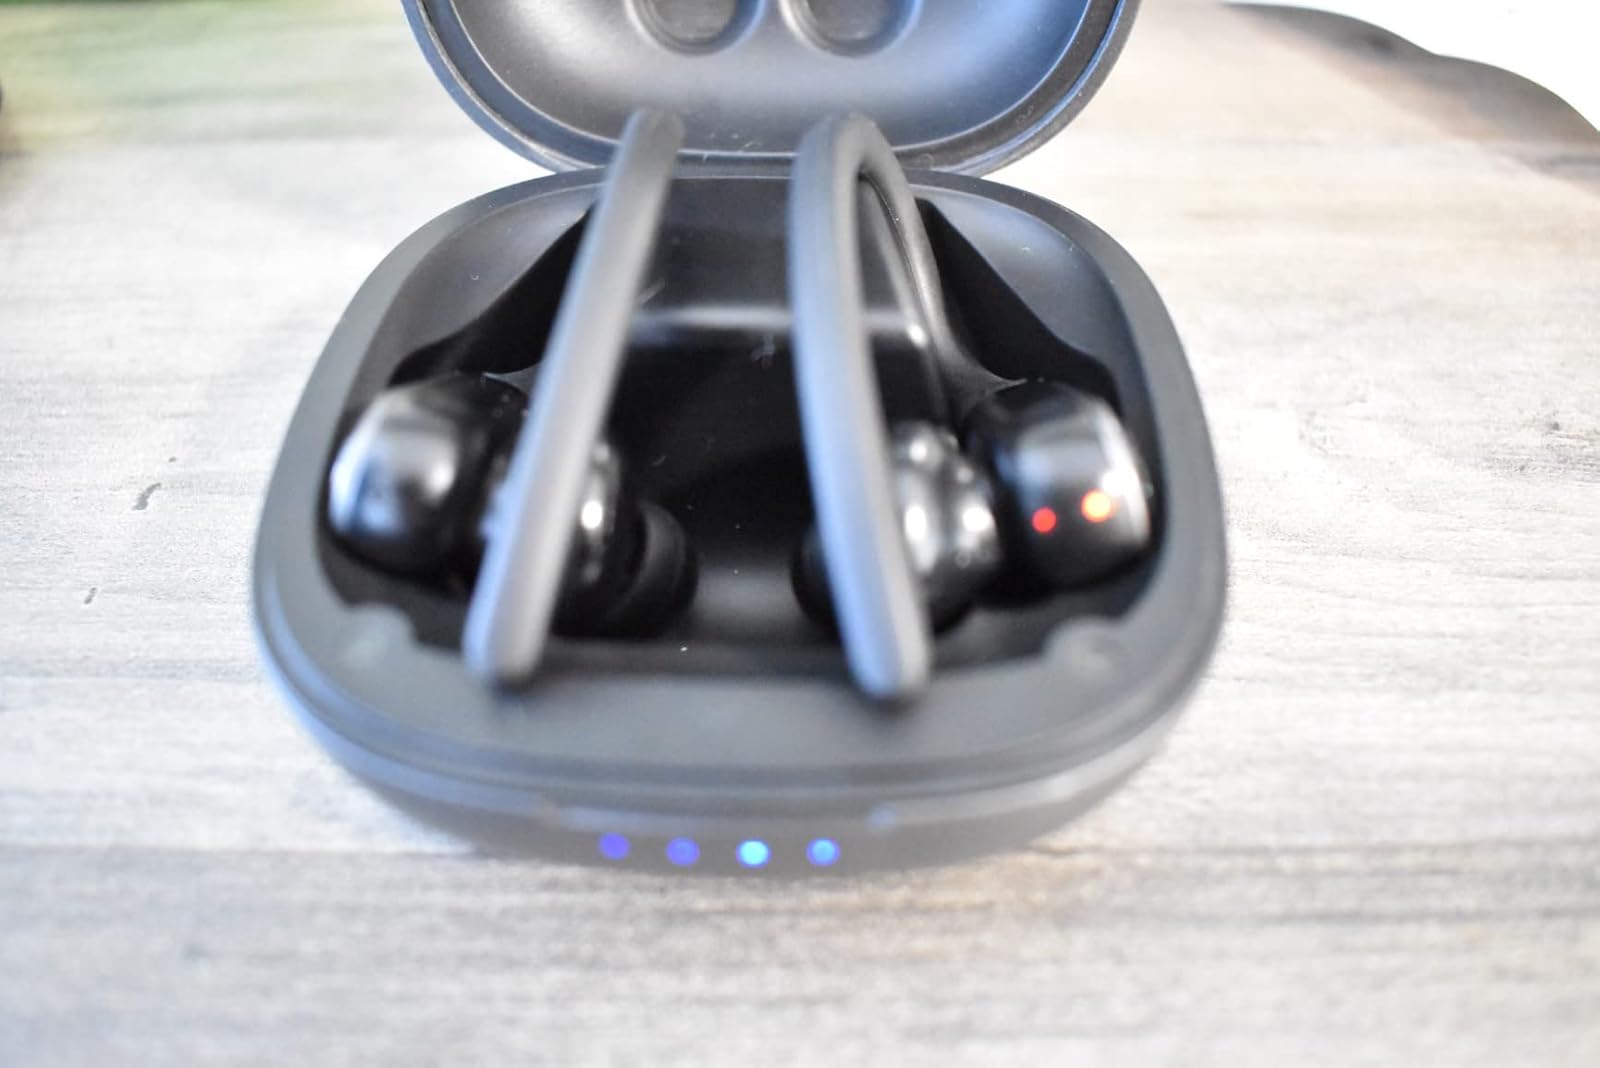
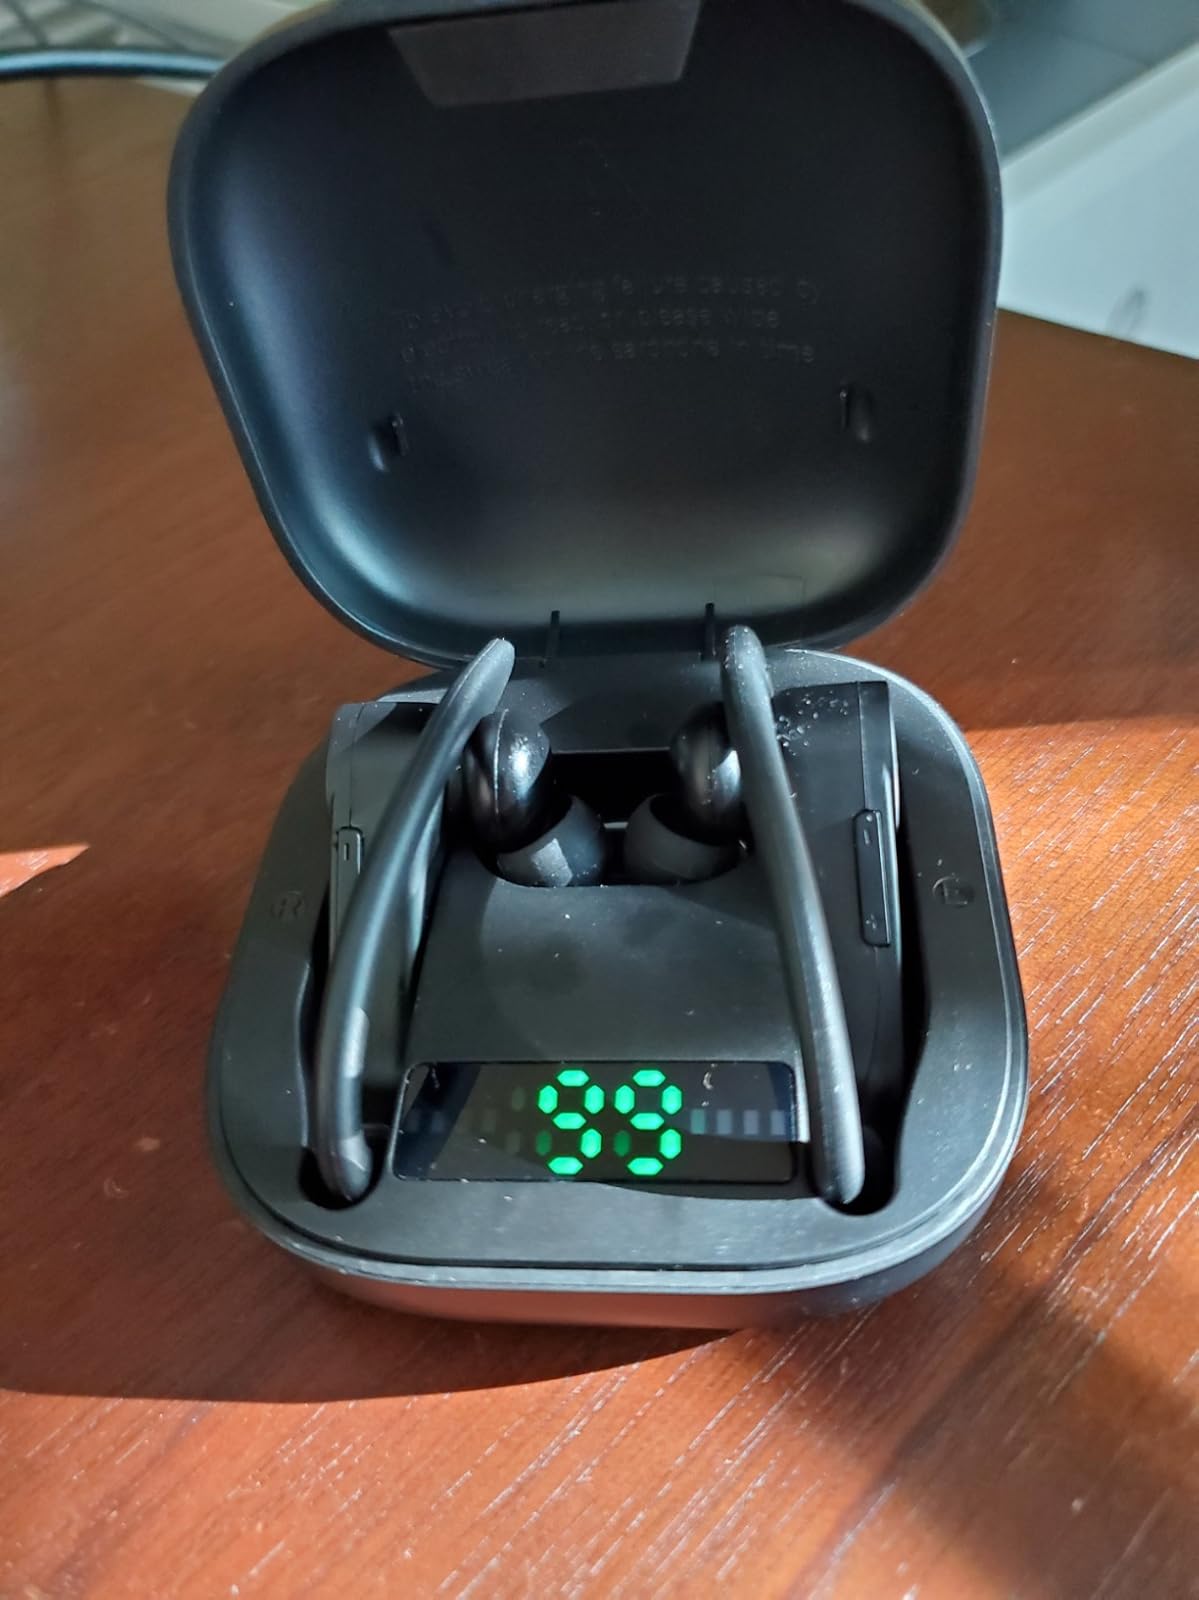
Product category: earbuds
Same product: no